Khajaguda Talab

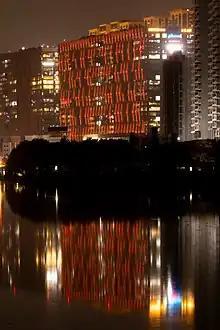
Reflection of The Skyview in Khajaguda Talab

Khajaguda Talab falls in the IT corridor of Hyderabad. It is now brimming with species of birds, snakes, snails, and lizards. Khajaguda Talab has been beautified with shoreside sculptures and floaters in the lake.Some scenes of 2022 Indian Malayalam-language Bro Daddy was shot at Khajaguda Talab lakefront. In March 2023, K. T. Rama Rao launched ‘Lakes Development Programme’ at Pedda Cheruvu lake in Khajaguda, as part of Corporate Social Responsibility (CSR) activity. The programme is aimed at rejuvenating and developing 50 water bodies in and around Hyderabad.